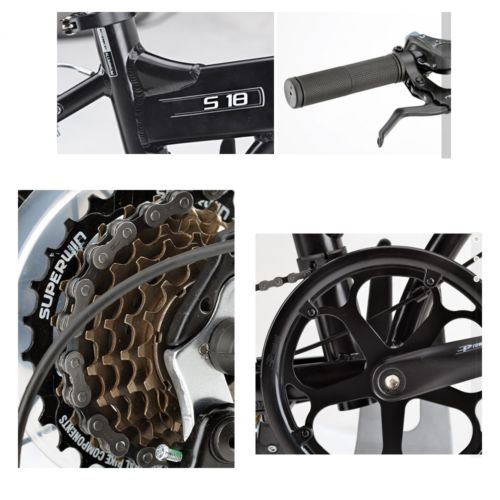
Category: bicycle